Kevin Dunn

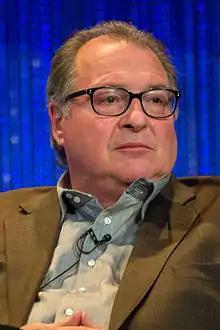
Dunn in 2014

Kevin Dunn (born August 24, 1955) is an American character actor who has appeared in supporting roles in numerous films and television series since the 1980s.